Hannah Montana: The Movie (soundtrack)

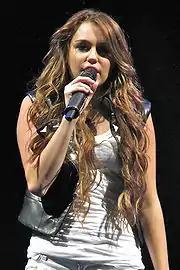
Cyrus performing the album's lead single "The Climb" at the Wonder World Tour. The song talks about remaining optimistic and became a big adult contemporary hit.

"Hannah Montana: The Movie" debuted on the "Billboard" 200 at number two with 139,000 copies sold on the issue date April 11, 2009. After four weeks of ascending and descending the chart, the album reached the number one position, becoming the first soundtrack of the year to top the "Billboard" 200. In its fourth week the album sold 133,000 copies, a decline of 32 percent compared to previous week's haul of 196,000. It also topped "Billboard" Top Country Albums for nine non-consecutive weeks and Top Soundtracks for nineteen non-consecutive weeks. After two months, the album became certified platinum for shipments of one million copies by the Recording Industry Association of America (RIAA). The album has sold 2,085,000 copies in the US as of April 2014 and 3 million worldwide. In Canada, the album debuted at number two, and peaked at number one for two consecutive weeks.